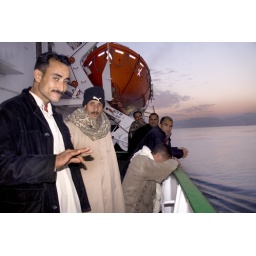
watching the sky change over saudi arabian mountains